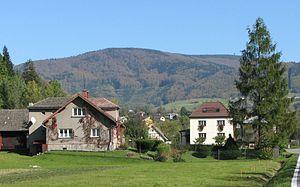
Nýdek est une commune du district de Frýdek-Místek, dans la région de Moravie-Silésie, en République tchèque. Sa population s'élevait à 2 074 habitants en 2018.